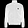
Label: Coat